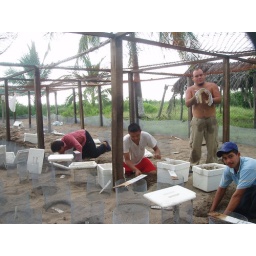
OCT '08. A week at on the beach in Mexico rescuing turtles with my nieces and their parents.